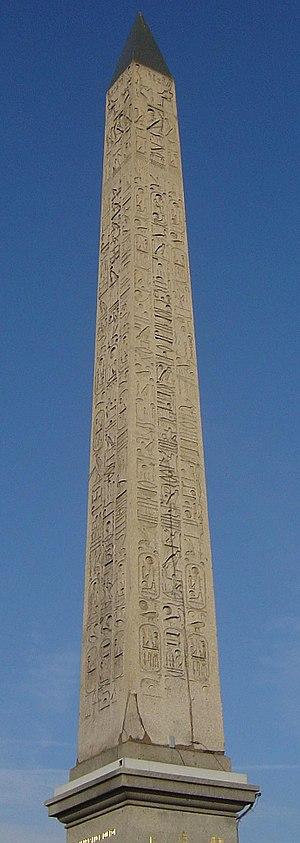
L'obélisque de Louxor sur la Place de la Concorde à Paris Photo by myself, March 19, 2005 (cropped and slightly rotated)
Obélix est un personnage de fiction créé par René Goscinny et Albert Uderzo dans la bande dessinée Astérix en 1959. Il est le meilleur ami d’Astérix et l’accompagne dans chacune de ses aventures, excepté la première.
Un obélisque est un monument monolithe élevé, utilisé notamment dans l'architecture sacrée de l'Égypte antique. Dans le vocabulaire architectural, l'obélisque se distingue de la pyramide par sa hauteur qui est supérieure à trois fois la moitié de la base.
L'obélisque de Louxor est un obélisque provenant à l'origine du temple de Louxor en Égypte, érigé depuis 1836 au centre de la place de la Concorde à Paris. L’obélisque de Louxor a été classé au titre de monument historique en 1936.